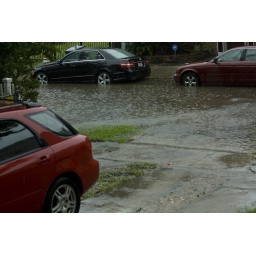
I don't think there's been this much water on our street since the levees failed in 2005.